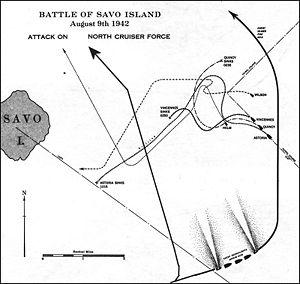
La bataille de l'île de Savo qui eut lieu les 8 et 9 août 1942 fut le premier engagement naval entre la marine impériale japonaise et la marine américaine durant la bataille de Guadalcanal dans le théâtre Pacifique de la Seconde Guerre mondiale.